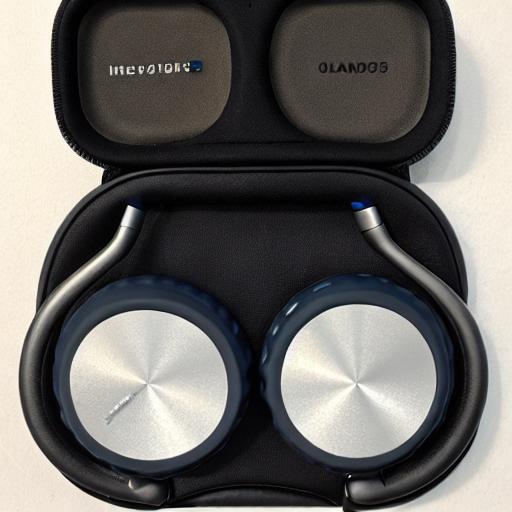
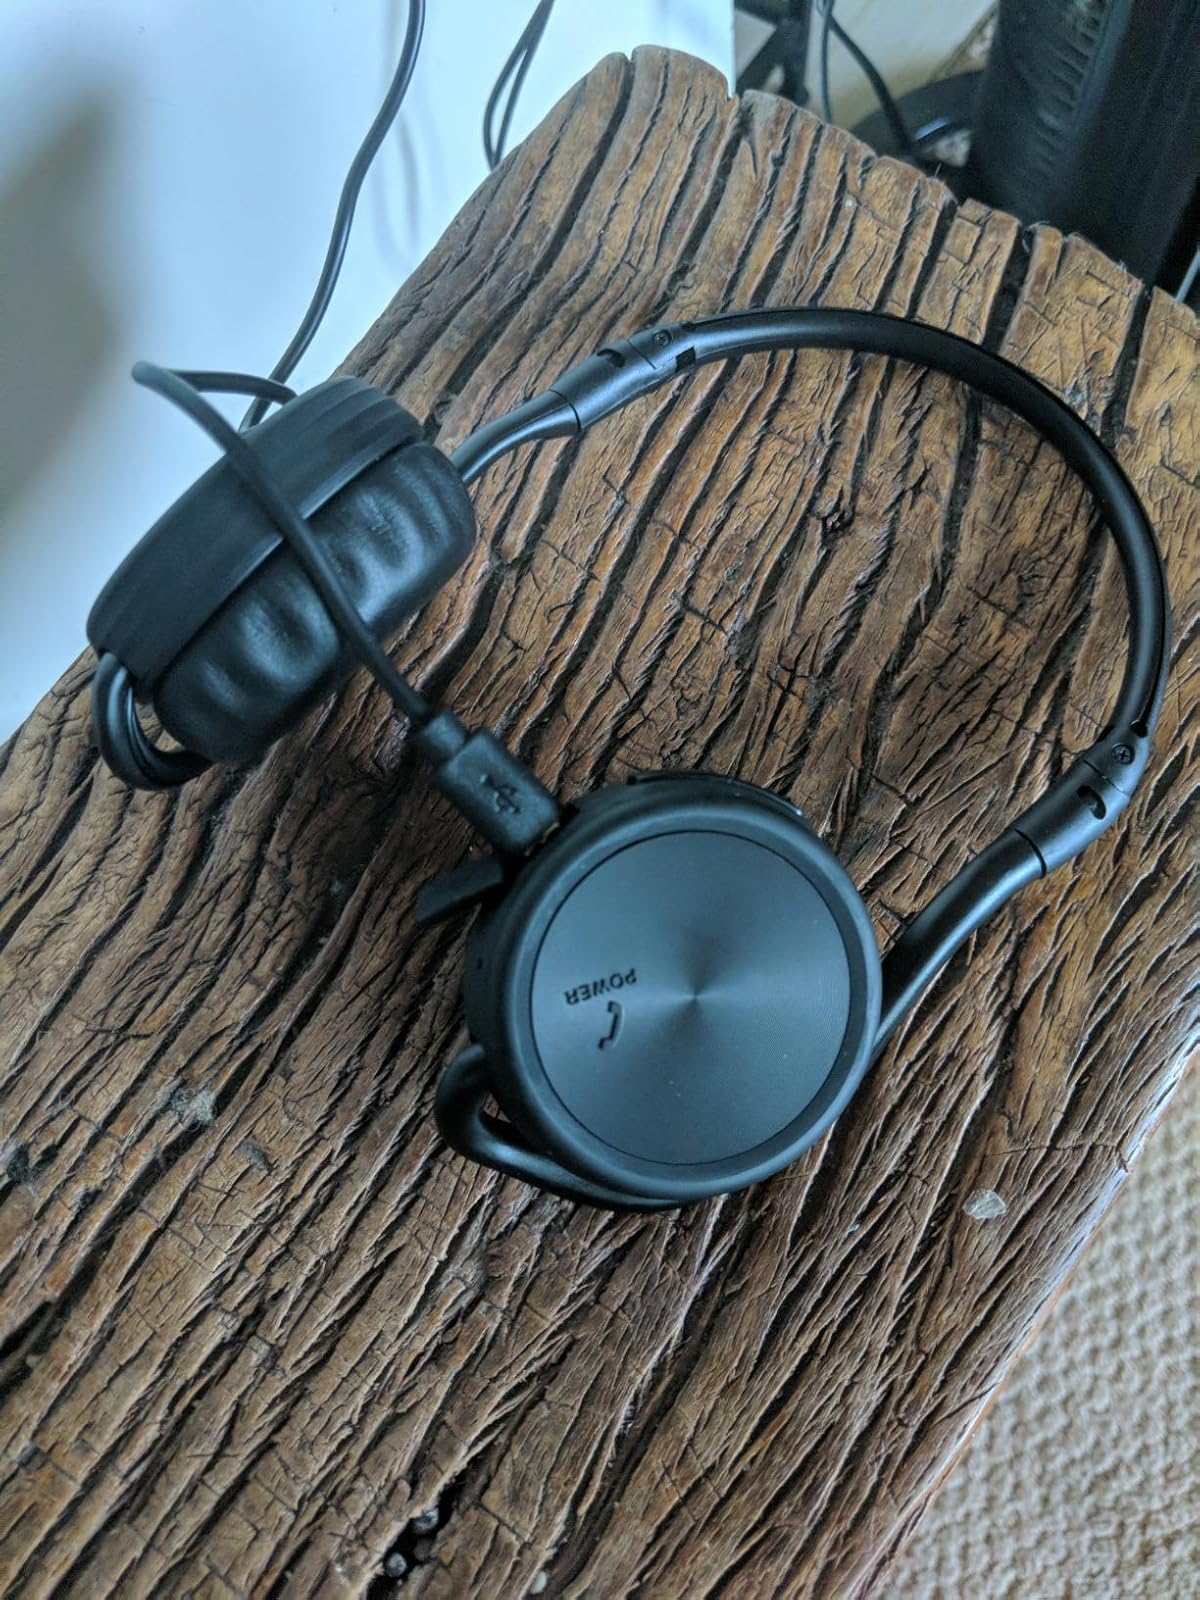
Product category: headphones
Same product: no